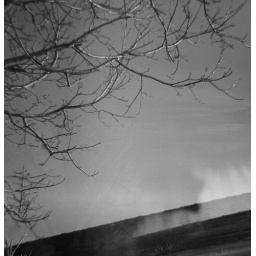
I'll stop taking these photos one day, I swear. For now, another winter tree against the blue sky.